Chess variant

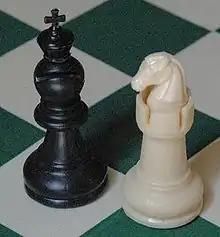
Models for the fairy chess pieces used in Capablanca chess

Variants can themselves be developed into further sub-variants, for example Horde chess is a variation upon Dunsany's Chess.